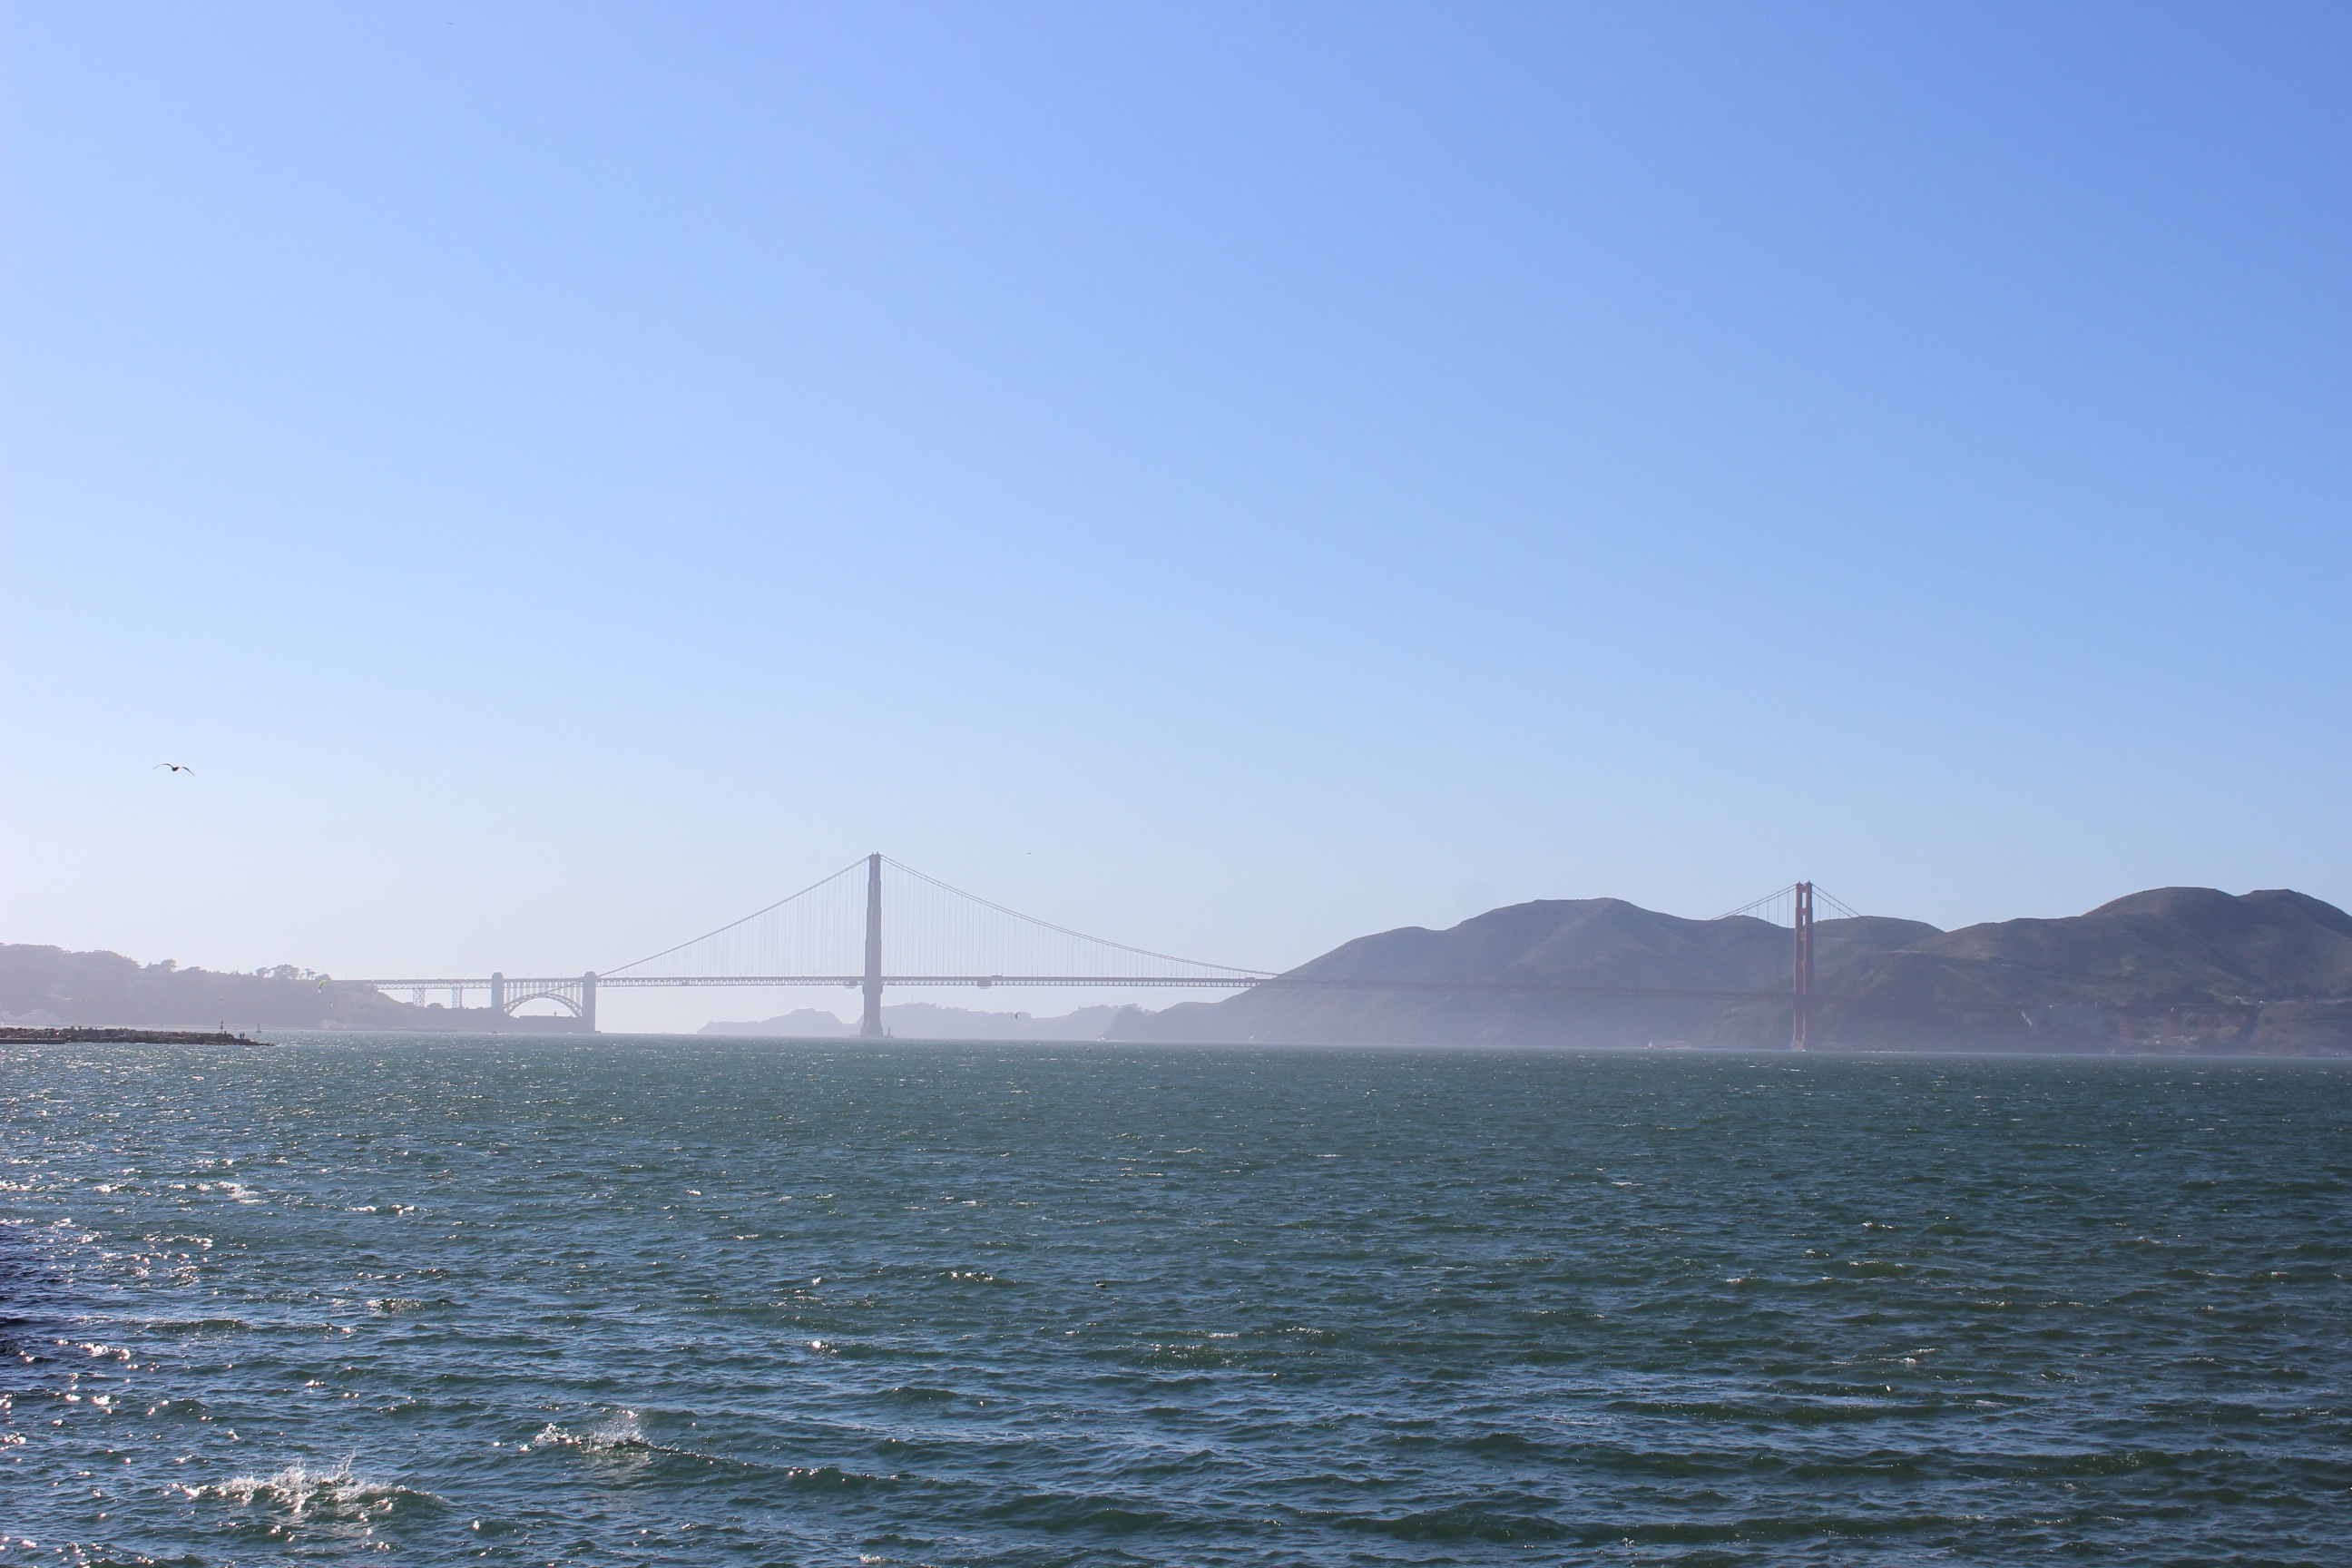
sea, coast, ocean, horizon, shore, vehicle, sailing, bay, body of water, cape